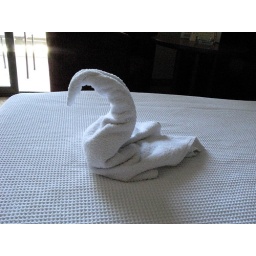
If you used a towel in the hotel, the chambermaid would origami it into swan shapes so you knew you'd used it!